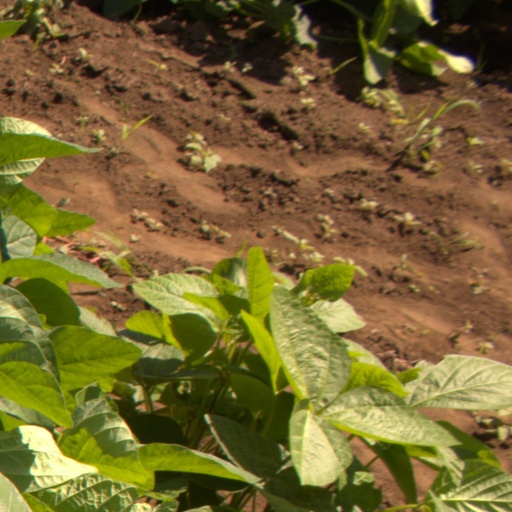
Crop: soybean